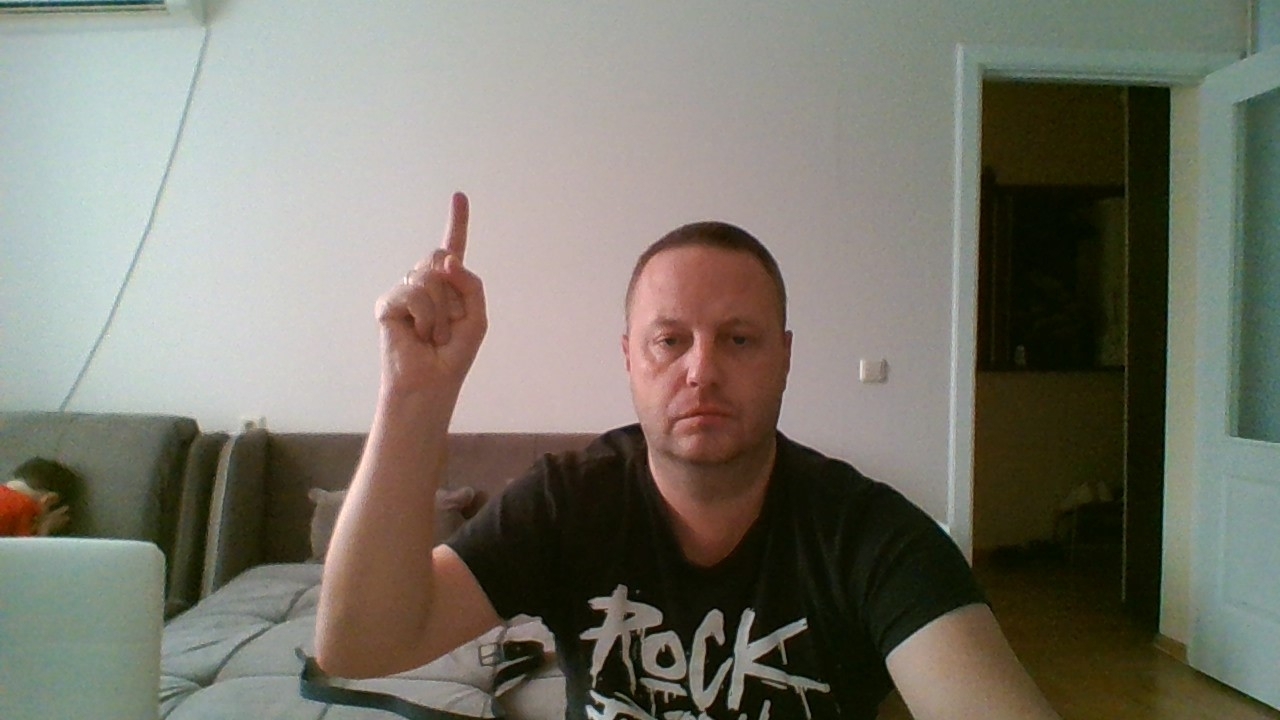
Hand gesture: one